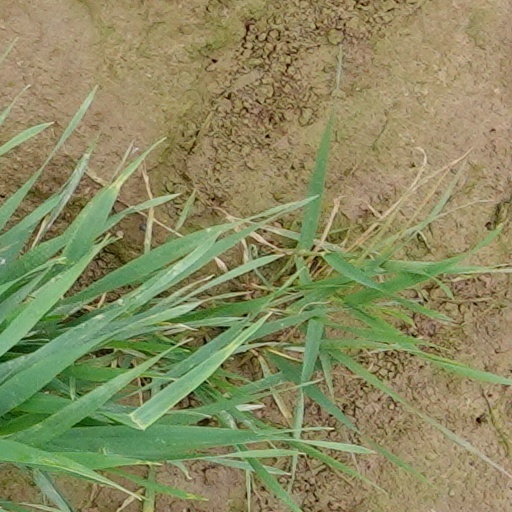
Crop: wheat